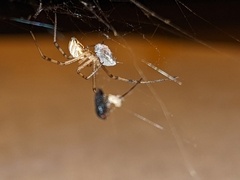
Species: Lactrodectus_hesperus